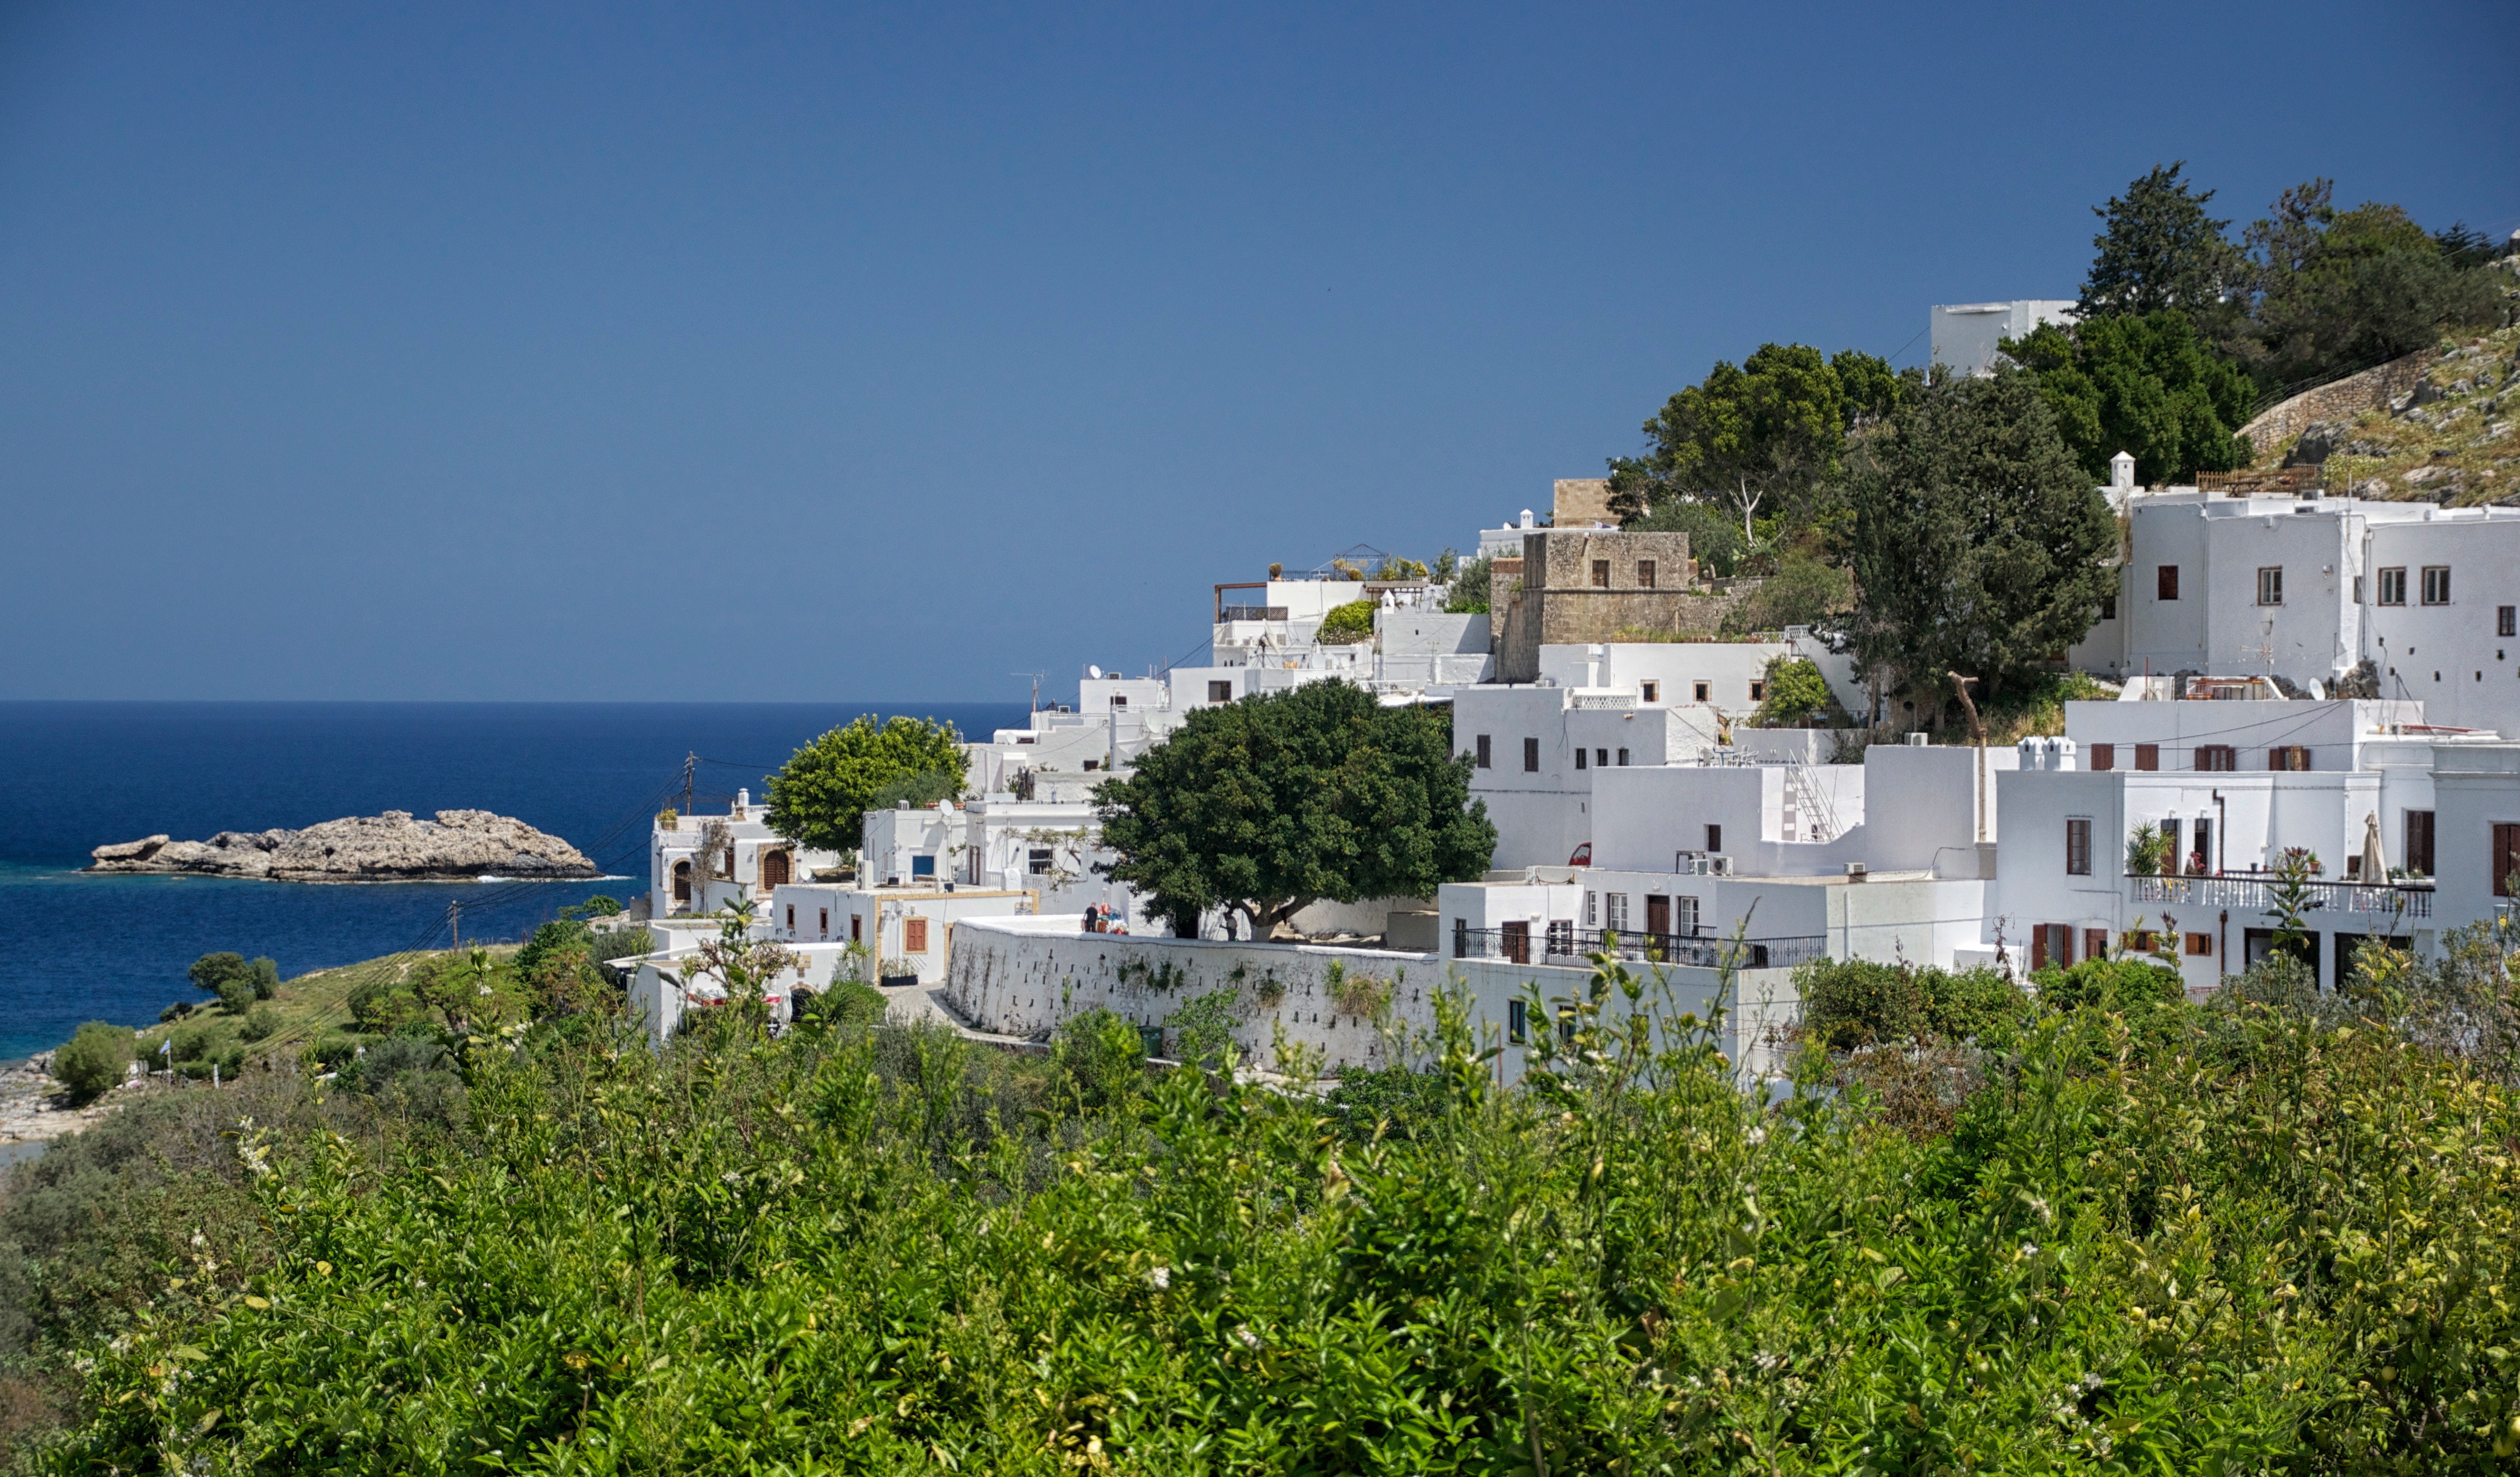
beach, sea, coast, nature, ocean, architecture, sky, town, vacation, village, cliff, bay, terrain, trees, outside, clouds, buildings, greece, estate, cape, lindos, residential area